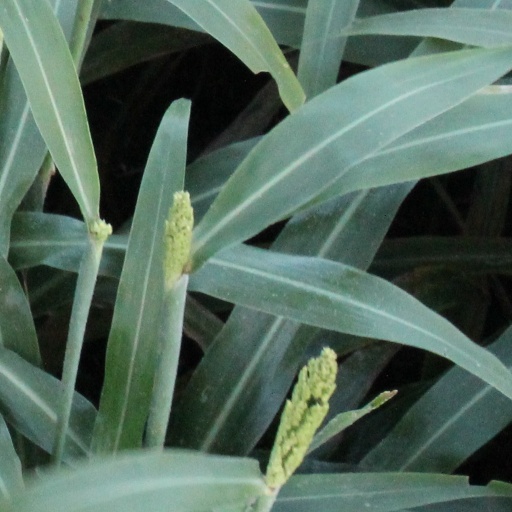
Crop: sorghum